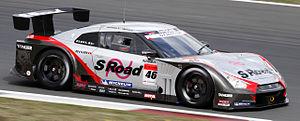
Masataka Yanagida, né le 4 juin 1979 à Tokyo, est un pilote automobile japonais.